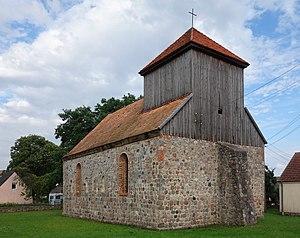
Vue du nord-ouest de l'église de Beenz avec le contrefort au mur occidental, ville de Lychen, arrondissement Uckermark, état fédéral de Brandebourg, Allemagne Object location53°
En architecture, un contrefort est un renfort de maçonnerie saillant et massif élevé sur la face extérieure d'un bâtiment voûté et qui sert à contenir les effets d'une charge ou de la poussée des arcs et des voûtes.